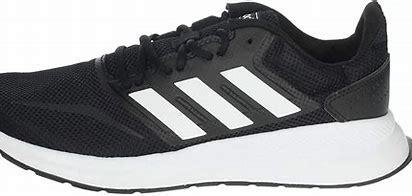
Brand: Adidas
Model: Runfalcon 5